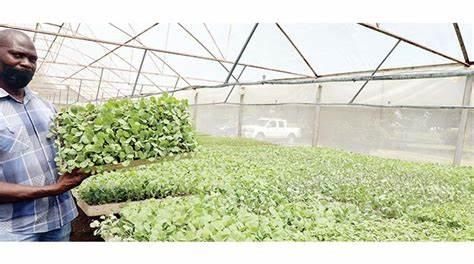
Mtu aliyepo katika eneo lililotengenezwa na kuwezekwa kwa ustadi penye mkusanyiko wa mabomba yaliyopandwa miche iliyoota na kuchipua kwa rangi ya kijani kibichi, ikiashiria kuwa ni eneo linalotumika kwa ajili ya kilimo cha haidroponi kisayansi bila kutumia udongo.